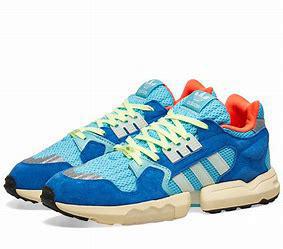
Brand: Adidas
Model: ZX Torsion